Milan–San Remo

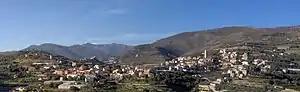
View on Pompeiana, a proposed new site for Milan–San Remo

Upon its inception, Milan–San Remo was conceived as a straightforward line from Milan, the industrial heart of Northern Italy, to San Remo, the fashionable seaside resort on the Italian Riviera with its trademark Belle Epoque villas. The race starts on the Piazza del Duomo in the heart of Milan and immediately heads to the southwest, over the plains of Lombardy and Piedmont, along the cities of Pavia, Voghera, Tortona, Novi Ligure and Ovada. As the race enters Liguria, the peloton addresses the Passo del Turchino, the first climb of the day, after 140 km.